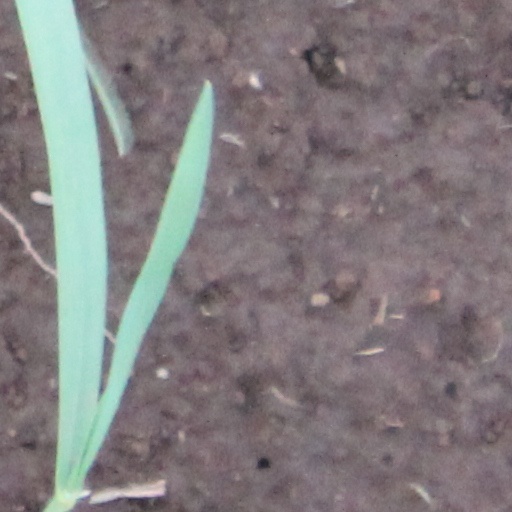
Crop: wheat